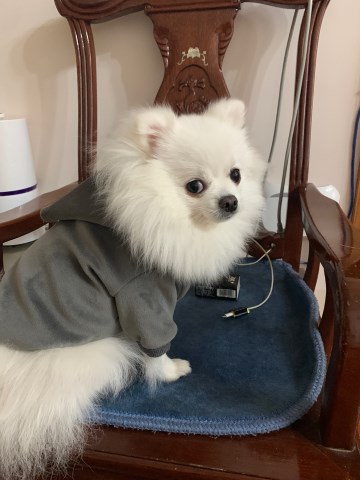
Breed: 1936-n000005-Pomeranian